Postage stamps and postal history of South West Africa

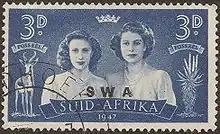
Stamps of South Africa overprinted for use in SWA 1947. The stamps show Princesses Elizabeth and Margaret and commemorated the visit of the British royal family to Africa.

Postage stamps were issued in the South African-administered colony of South West Africa from 1914 to 1989.